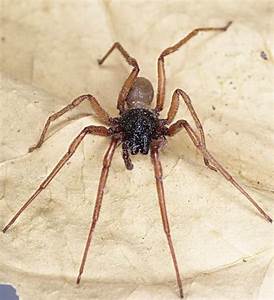
Label: spider